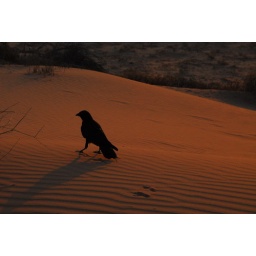
After a hard day sitting in trees and screeching our hero plods home to be with his family